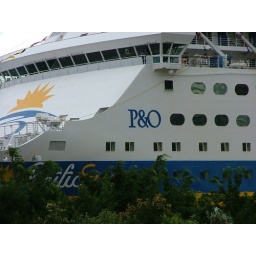
Our room is the first window from the from just above the white section.